Sir Charles Madden, 2nd Baronet

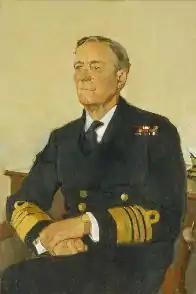
Admiral Sir Charles Madden

Admiral Sir Charles Edward Madden, 2nd Baronet, GCB (15 June 1906 – 23 April 2001) followed his father in a career with the Royal Navy that culminated in his serving as the Commander-in-Chief of the Home Fleet from 1963 to 1965.